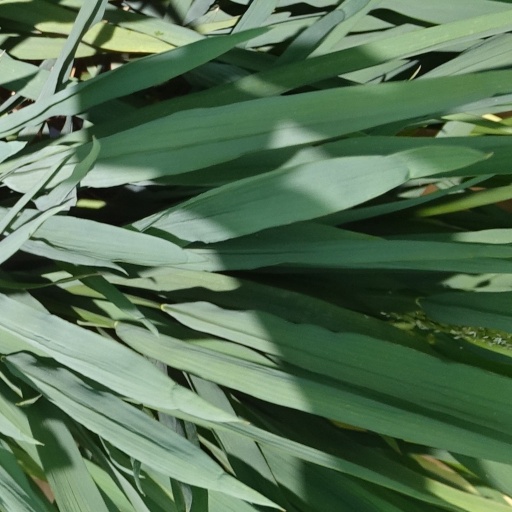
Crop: rice